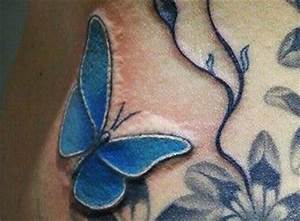
Label: butterfly